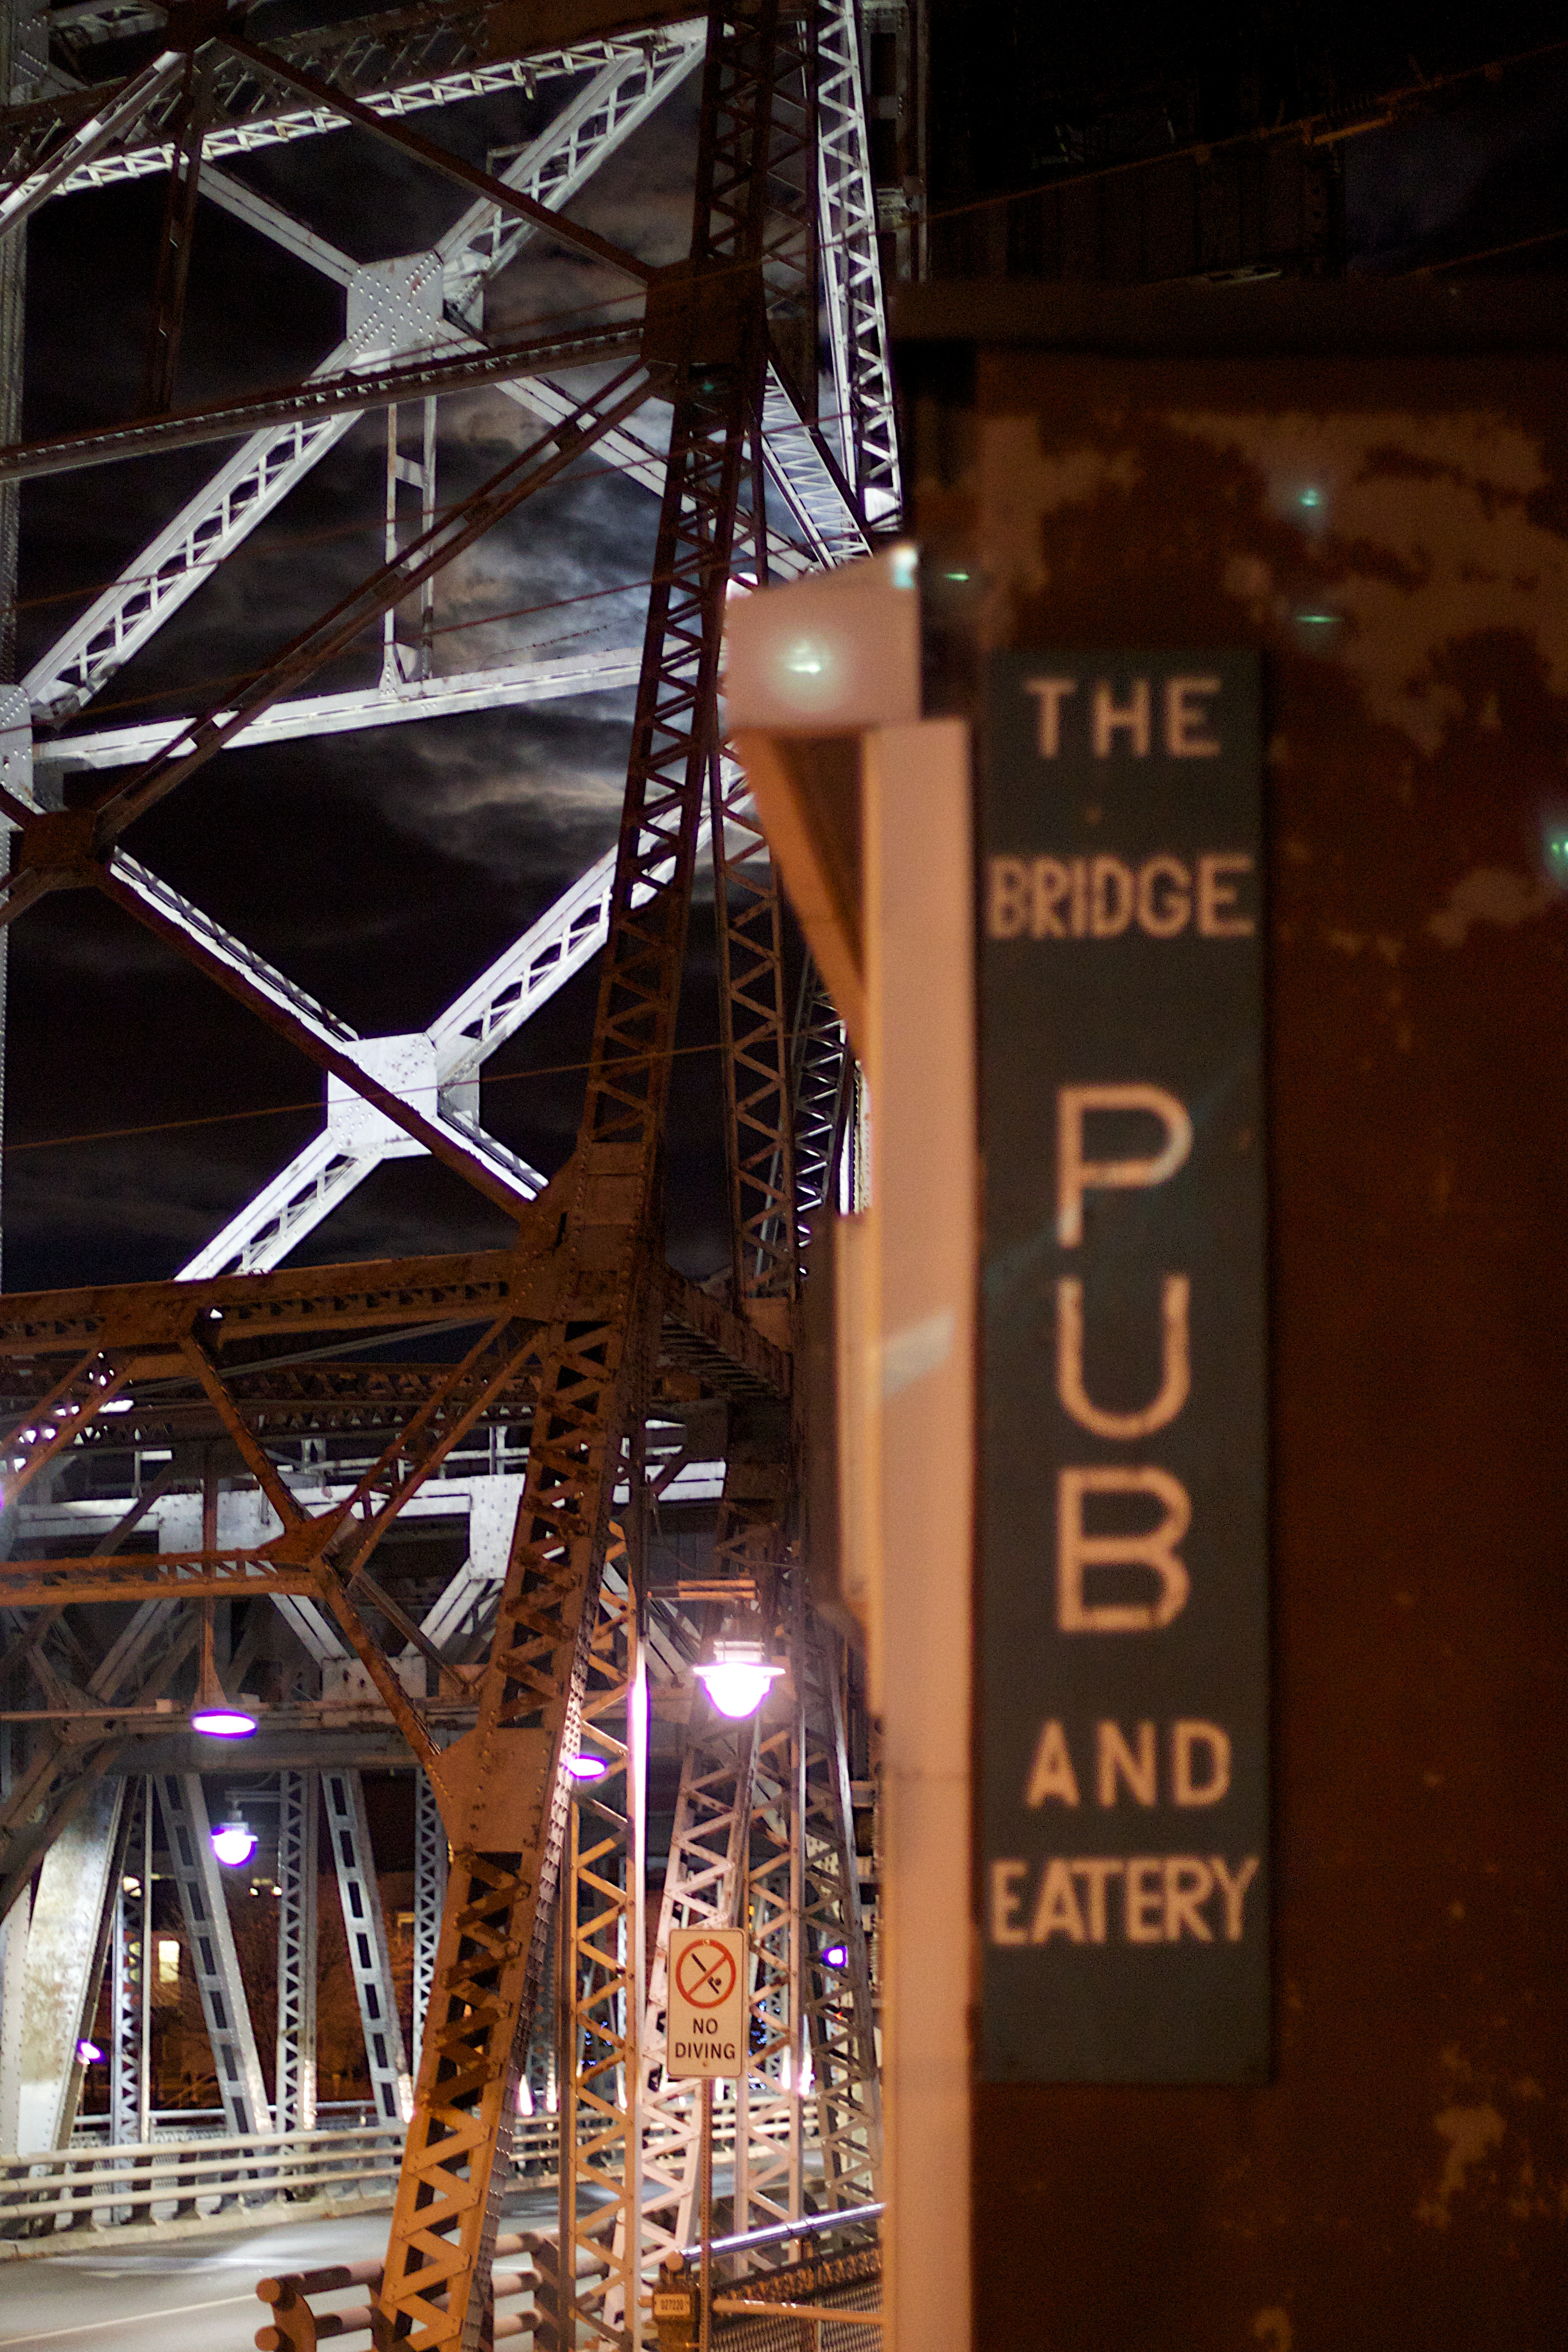
night, tourist attraction, odyssey